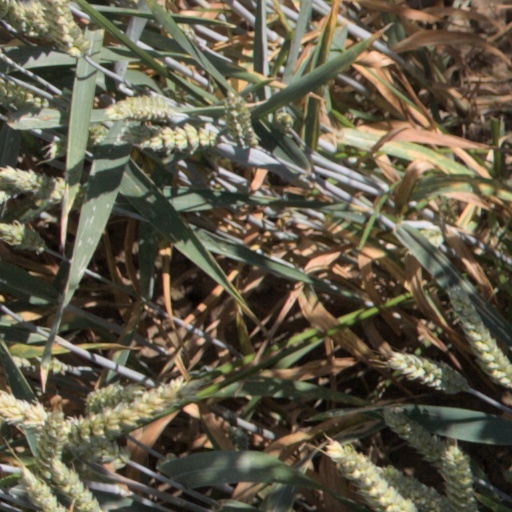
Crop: wheat